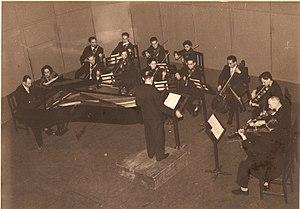
Un ensemble musical est un groupe de musiciens habitués à pratiquer ensemble, en amateur ou professionnellement.